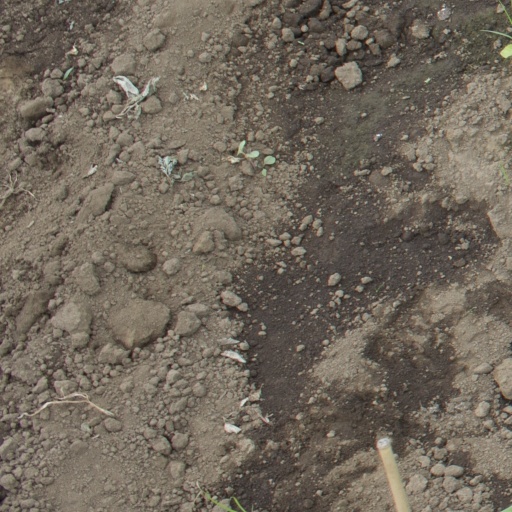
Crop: soybean